Second voyage of Kerguelen

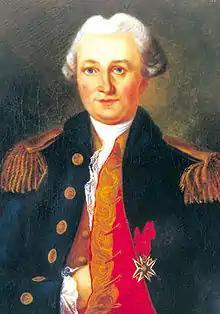
A portrait of Yves-Joseph de Kerguelen-Trémarec

The Second voyage of Kerguelen was an expedition of the French Navy to the southern Indian Ocean conducted by the 64-gun ship of the line "Roland", the 32-gun frigate "Oiseau", and the corvette "Dauphine", under Captain Yves-Joseph de Kerguelen-Trémarec. The aims of the expedition were to confirm the findings of the First voyage of Kerguelen, returning the Kerguelen Islands and exploring what was thought to be a peninsula of a southern continent. The expedition, prepared with better equipment but less suitable ships than the first, led to the recognition that Kerguelen's southern continent was actually a barren archipelago.